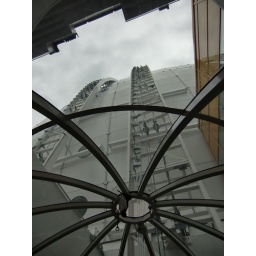
There's this sort of Thunderbirds moment when the roof over the observation car slides away.